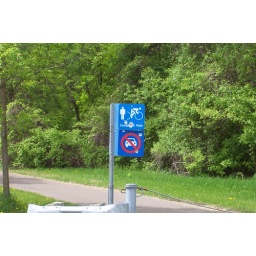
No Cars sign by the river in St. Paul